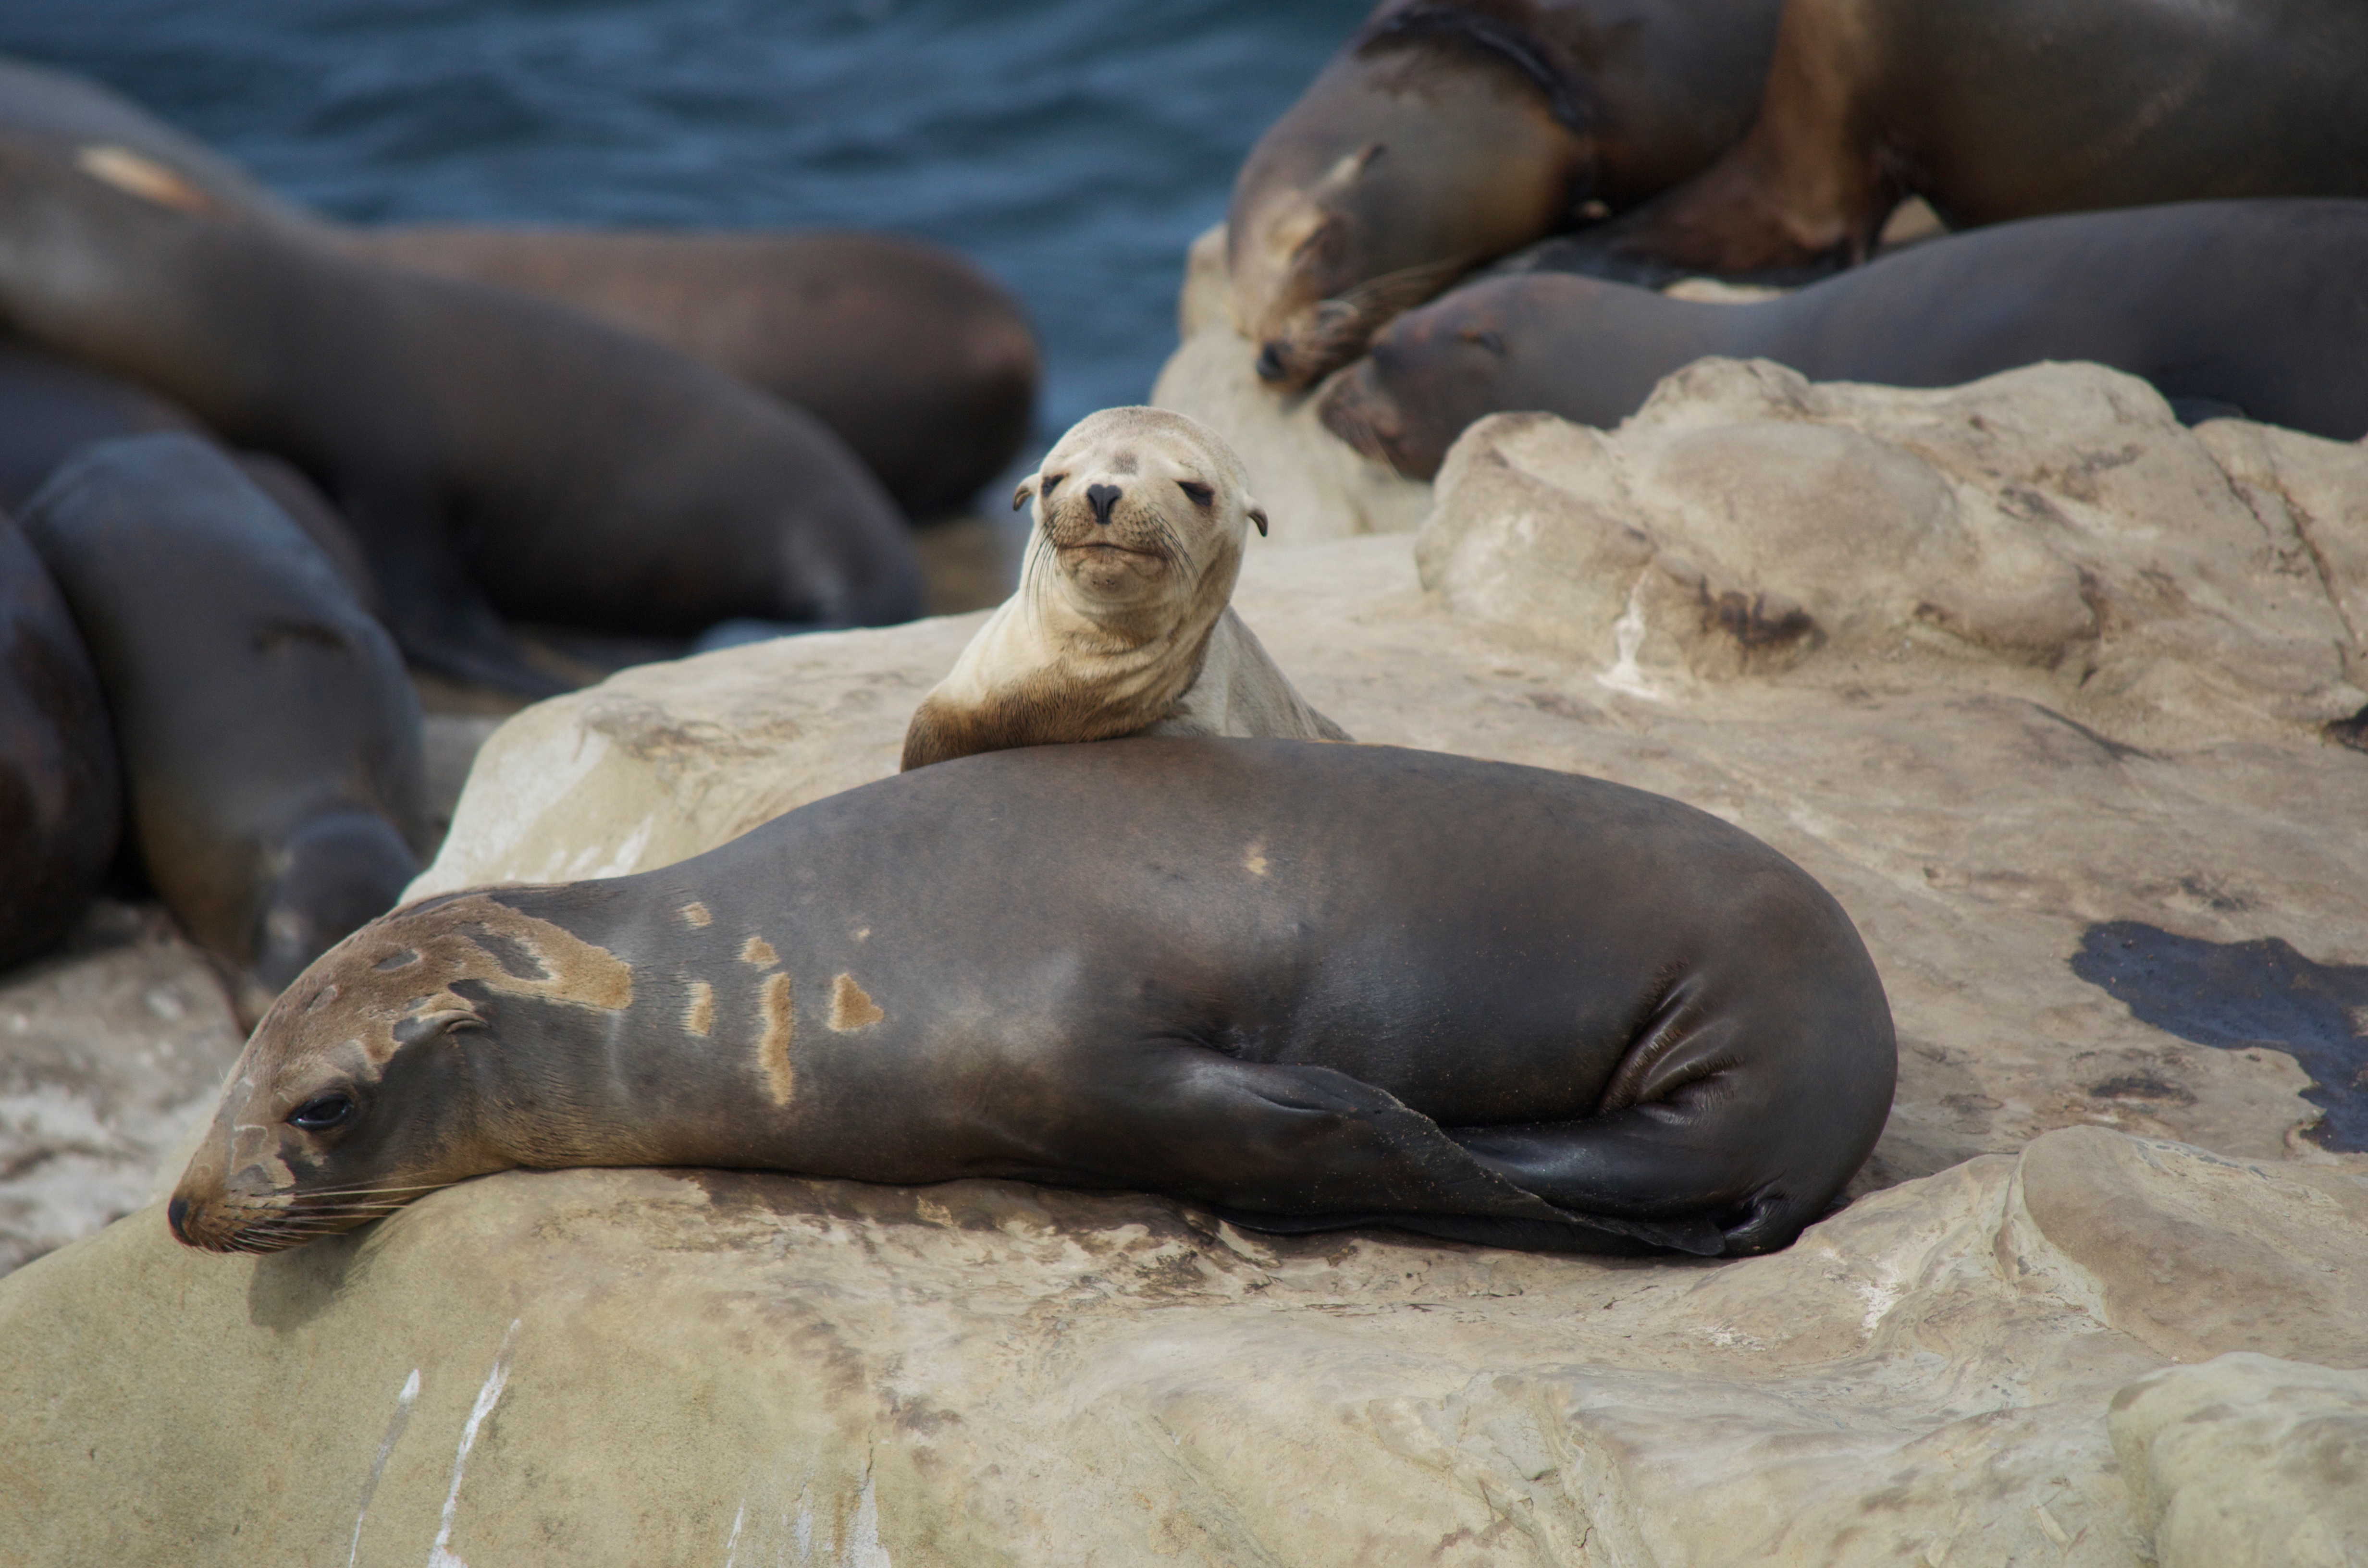
wildlife, zoo, mammal, fauna, seals, vertebrate, harbor seal, marine mammal